Rosanna Davison

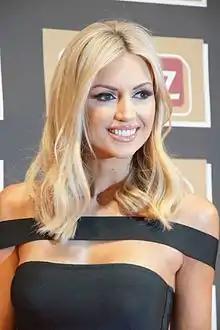
Davison in 2016

Rosanna Diane Davison (born 17 April 1984) is an Irish actress, singer, writer, model and beauty queen who was crowned Miss World 2003. She is the daughter of musician Chris de Burgh, and the song "For Rosanna" was written by her father for his eighth studio album, "Into the Light" (1986) in her honour. Davison is a qualified nutritional therapist and promotes the health benefits of a plant-based diet.